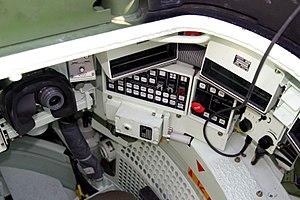
Le char Leclerc est un char de combat français de troisième génération, fabriqué à l'arsenal de Roanne par Nexter — anciennement Giat Industries — jusqu'en juillet 2008. Il a été nommé en l'honneur du maréchal Leclerc.